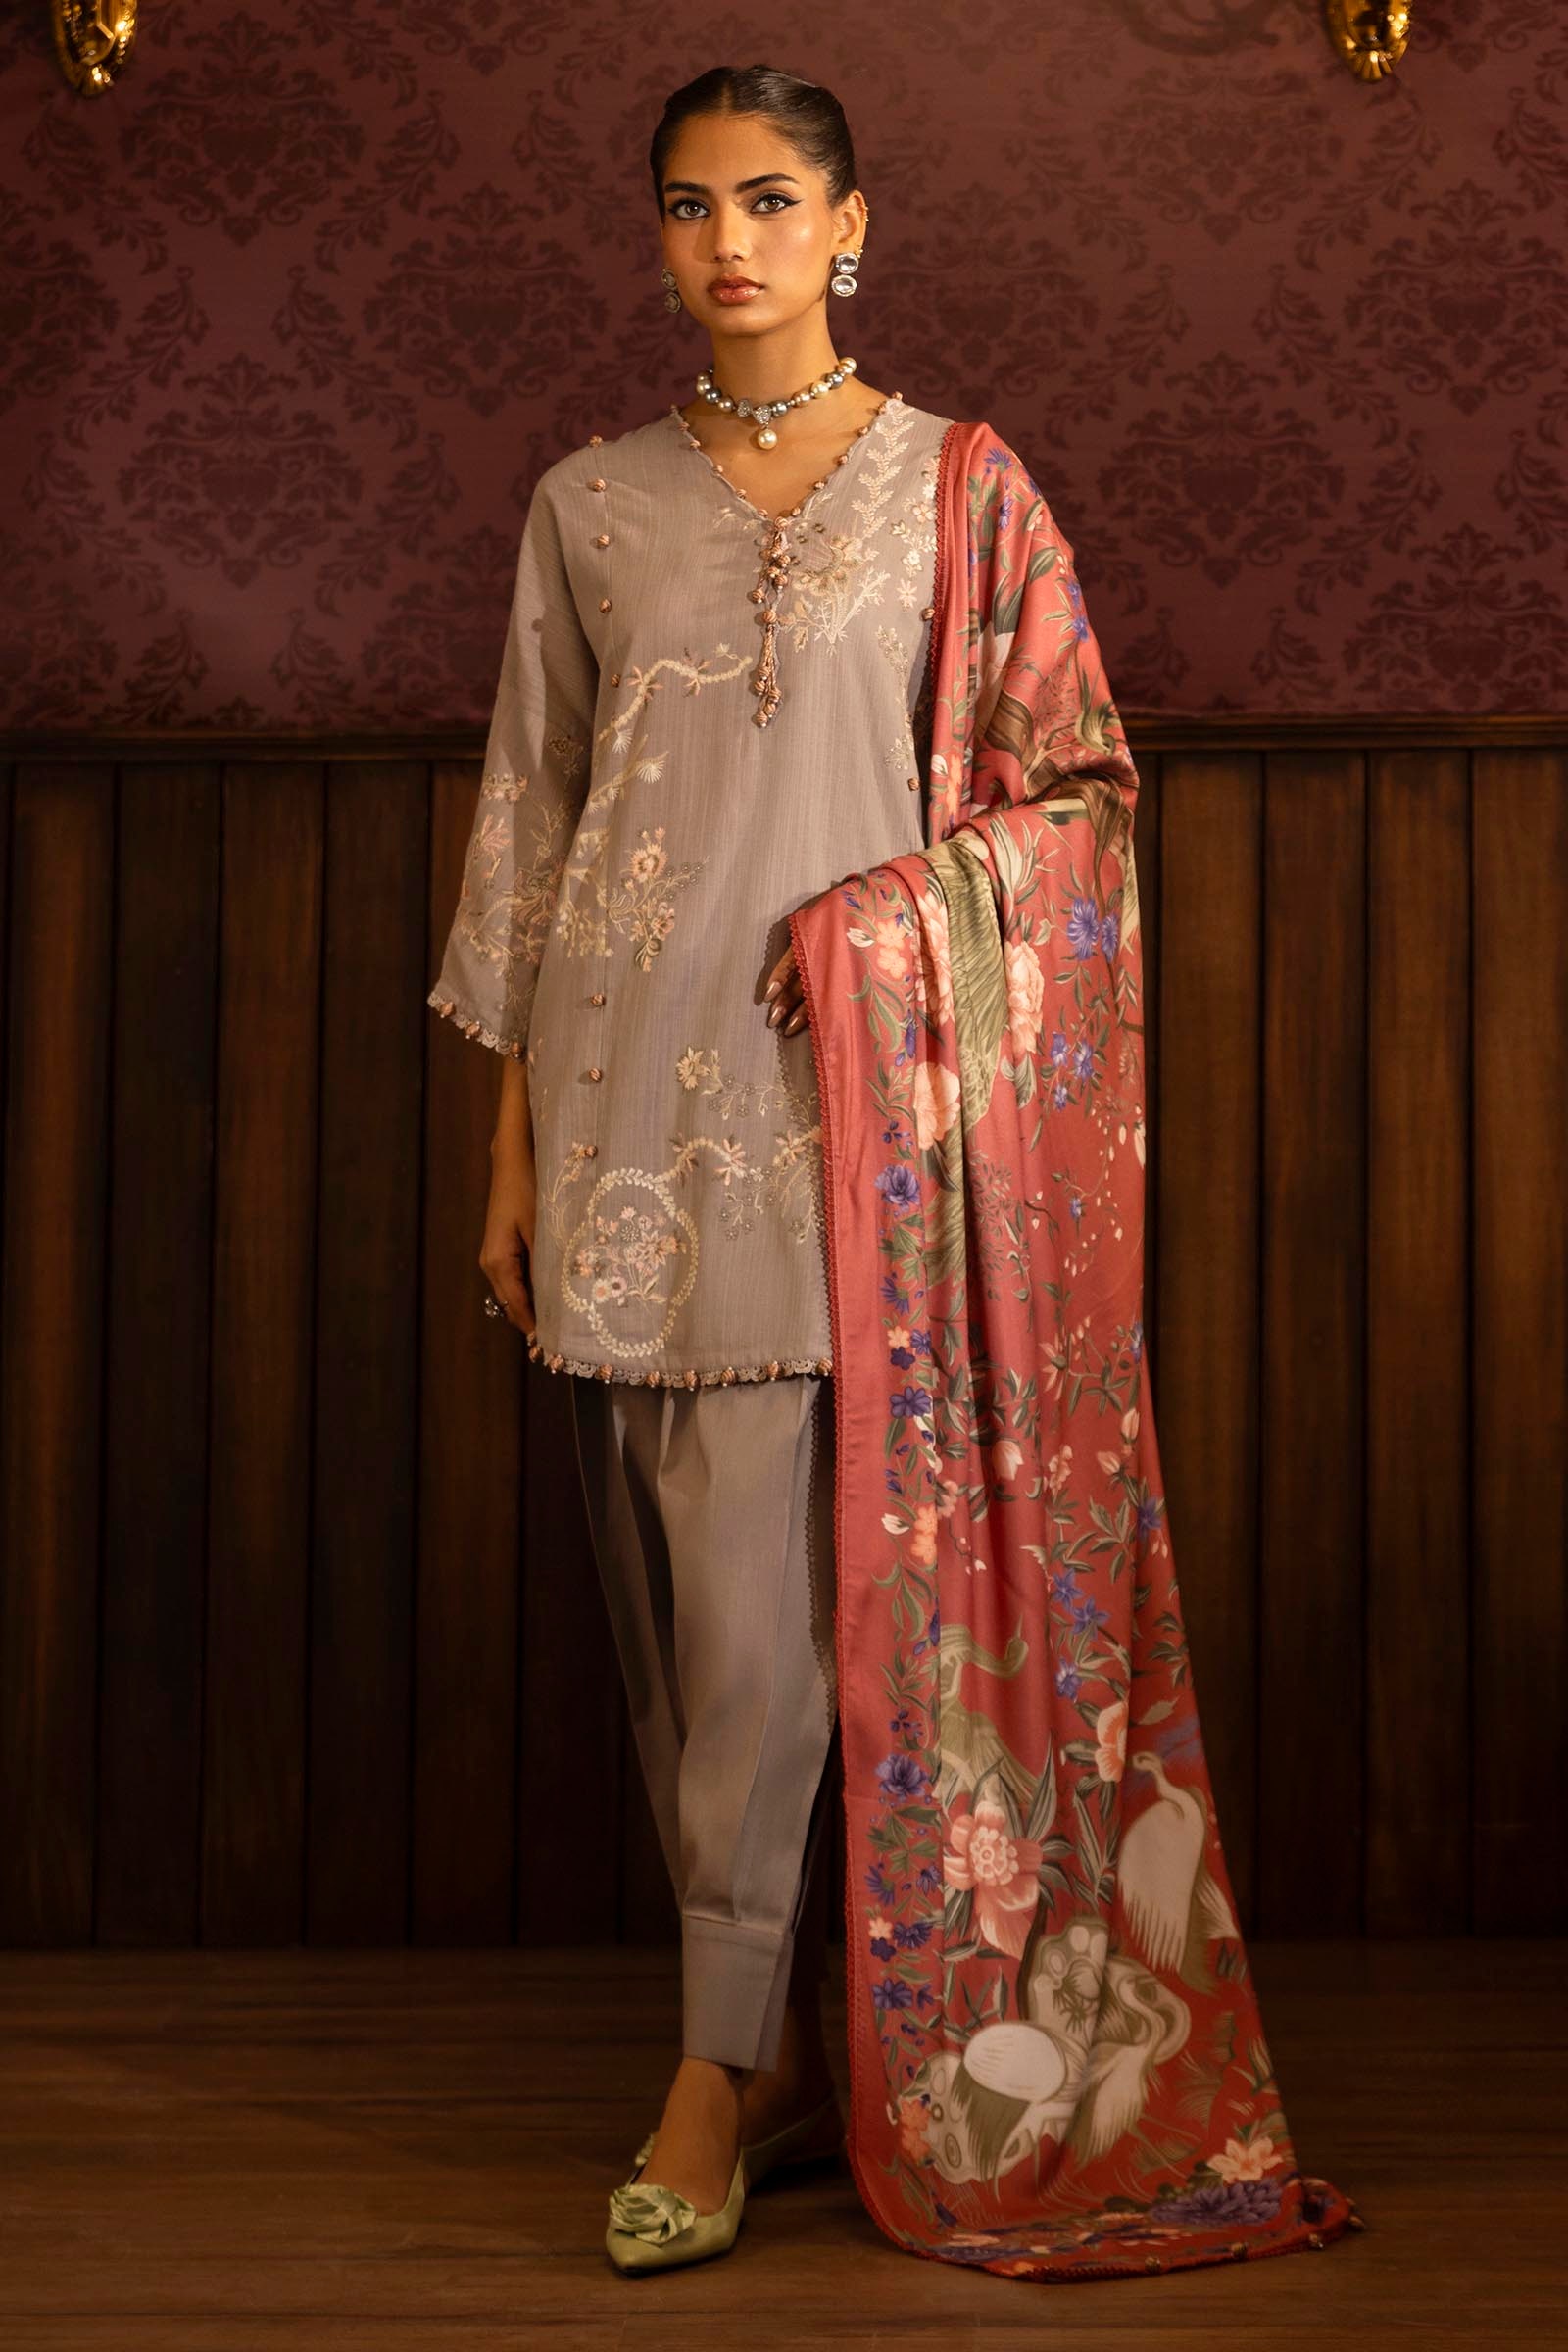
grey multi embroidered salwar suit